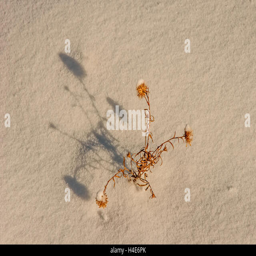
fresh snow on this dead plant and on the ground .